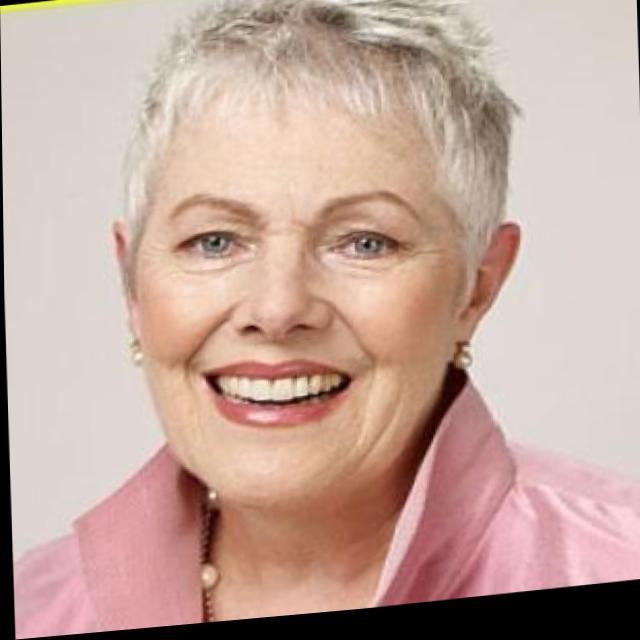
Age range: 65+